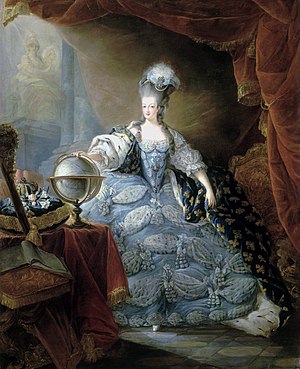
Marie-Antoinette / Dronning af Frankrig
Marie Antoinette som dronning af Frankrig.